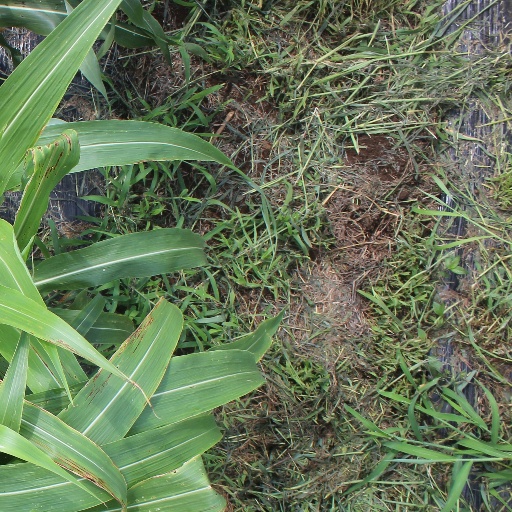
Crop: sorghum